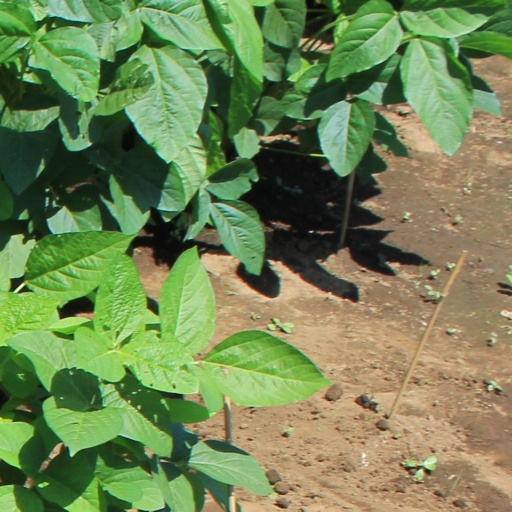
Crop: soybean